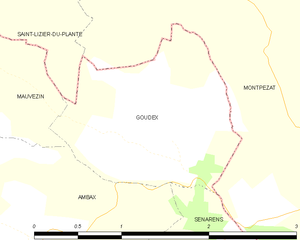
Goudex est une commune française située dans le département de la Haute-Garonne, en région Occitanie.